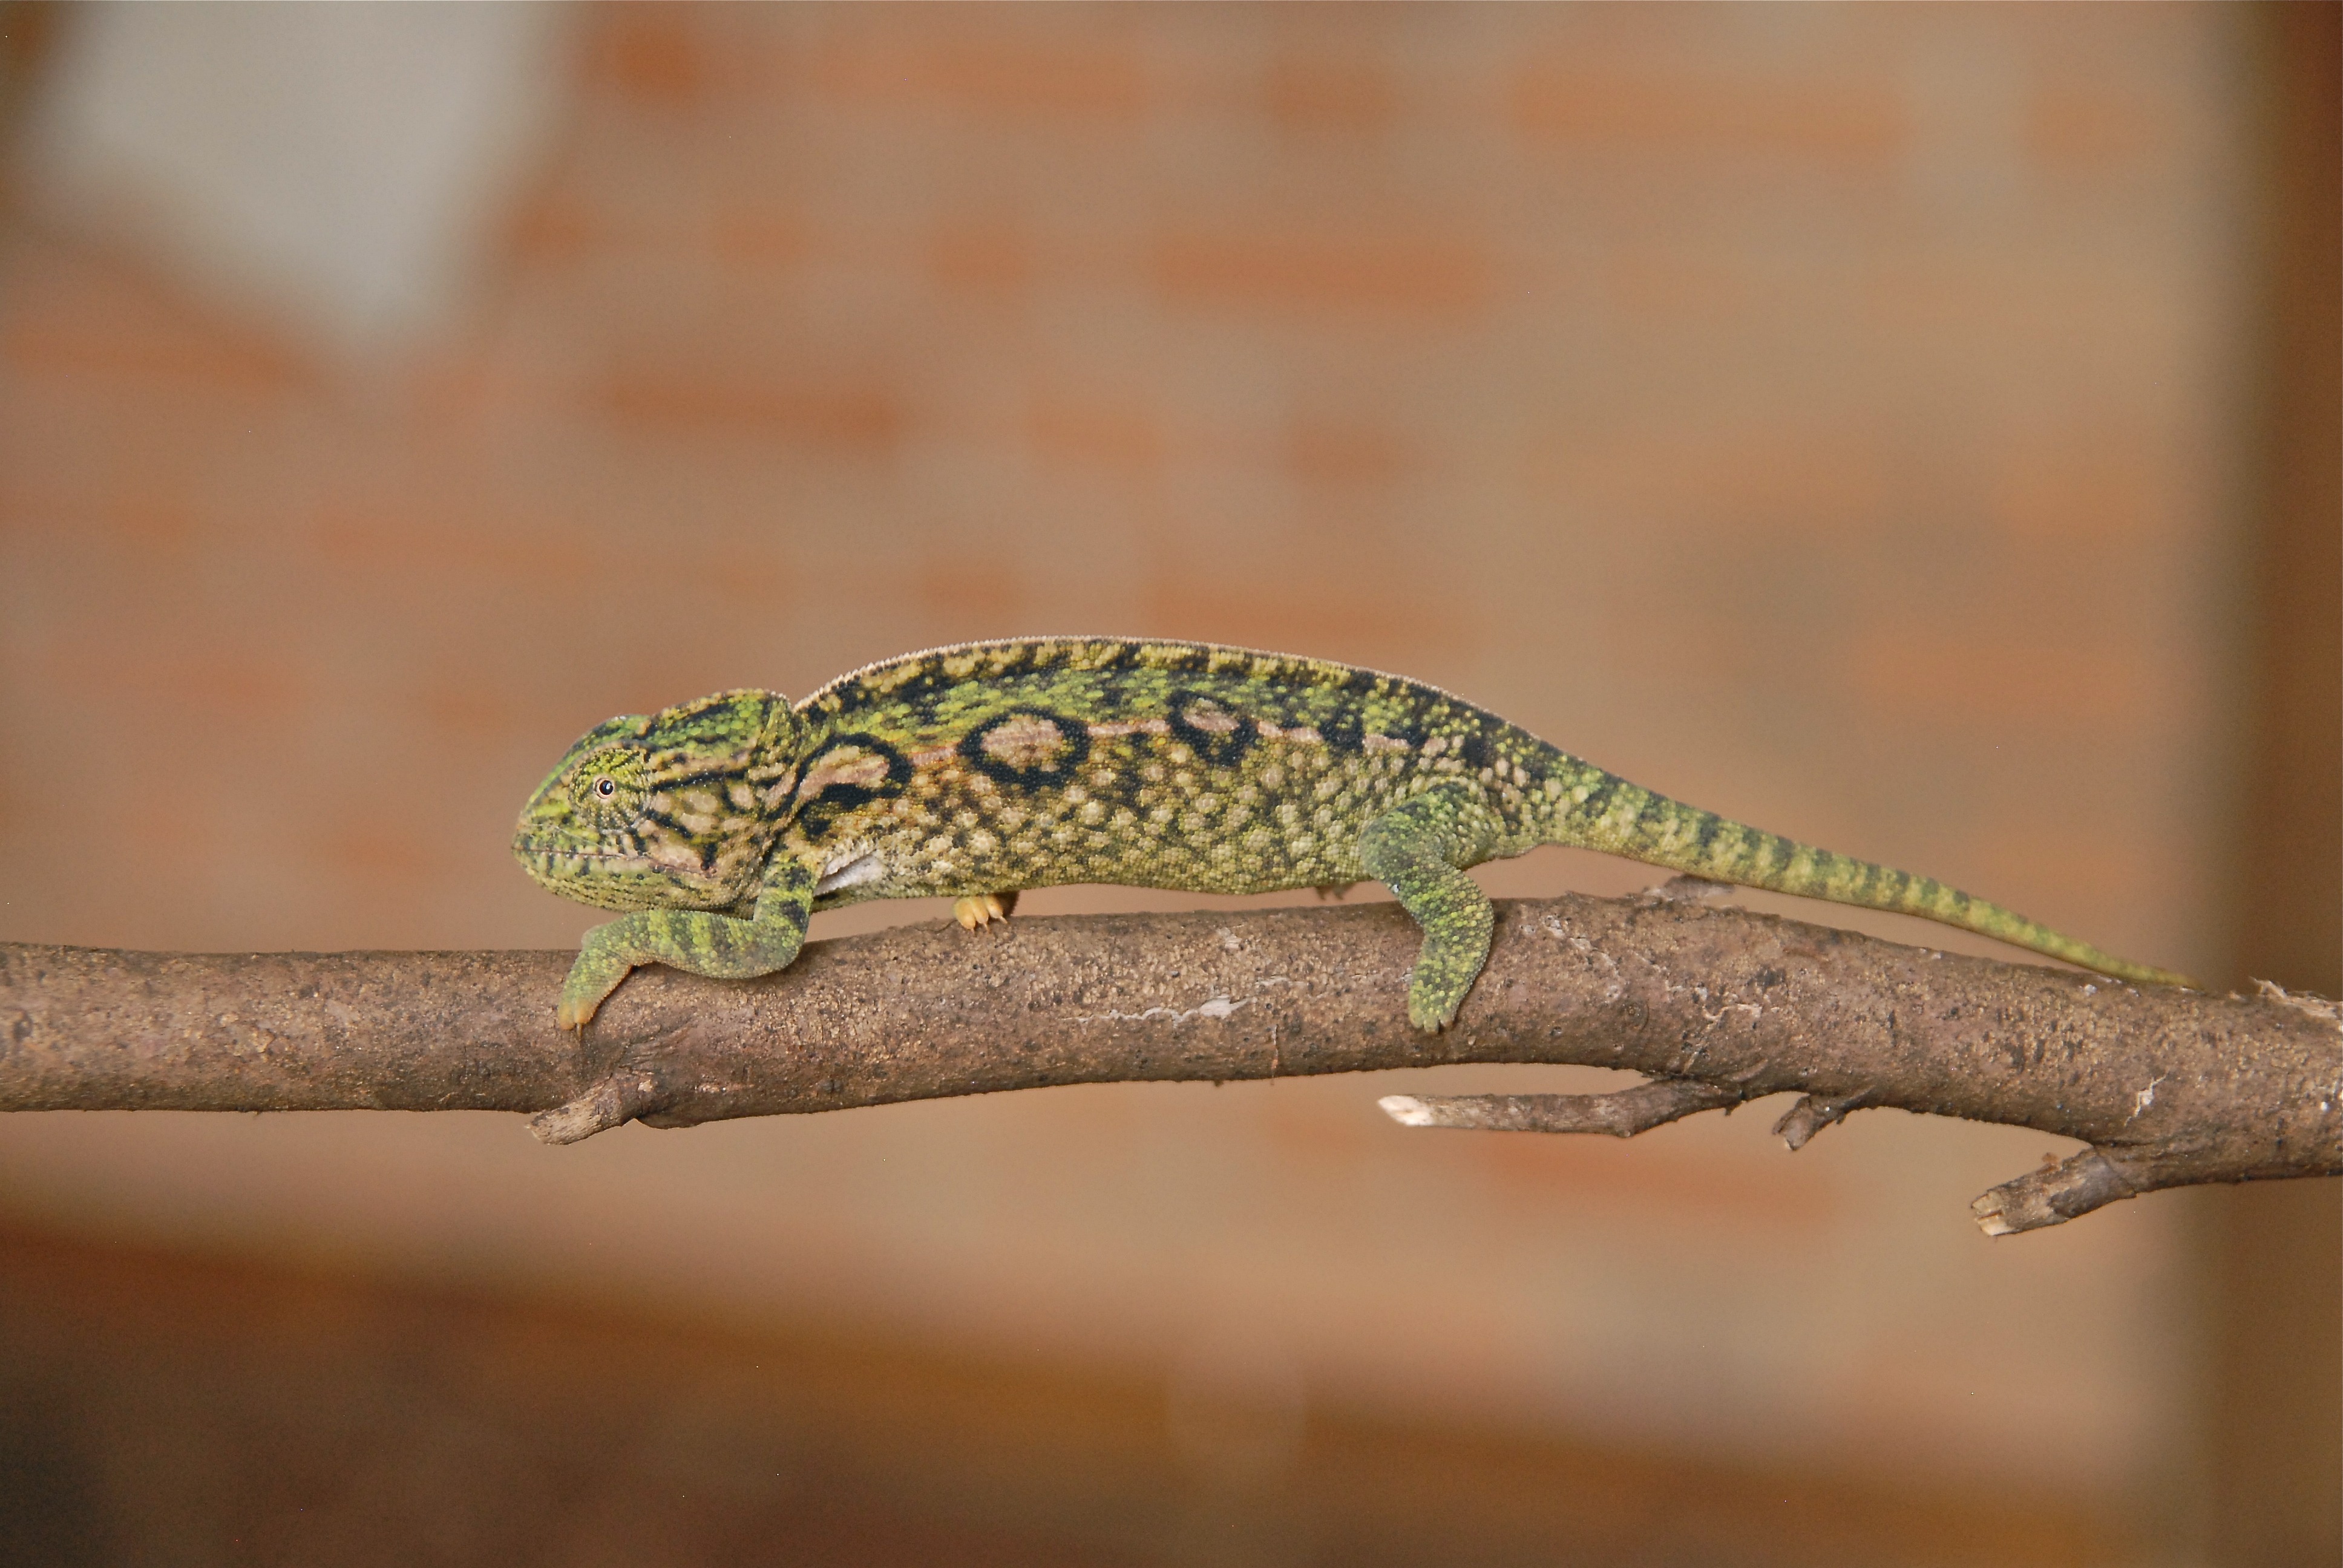
animal, wildlife, green, reptile, fauna, lizard, green lizard, gecko, close up, chameleon, madagascar, vertebrate, macro photography, lacerta, dactyloidae, scaled reptile, lacertidae, lissotriton, american chameleon